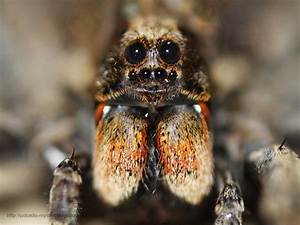
Label: spider